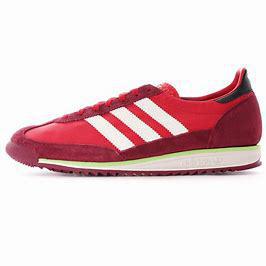
Brand: Adidas
Model: SL 72